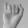
ASL letter: I